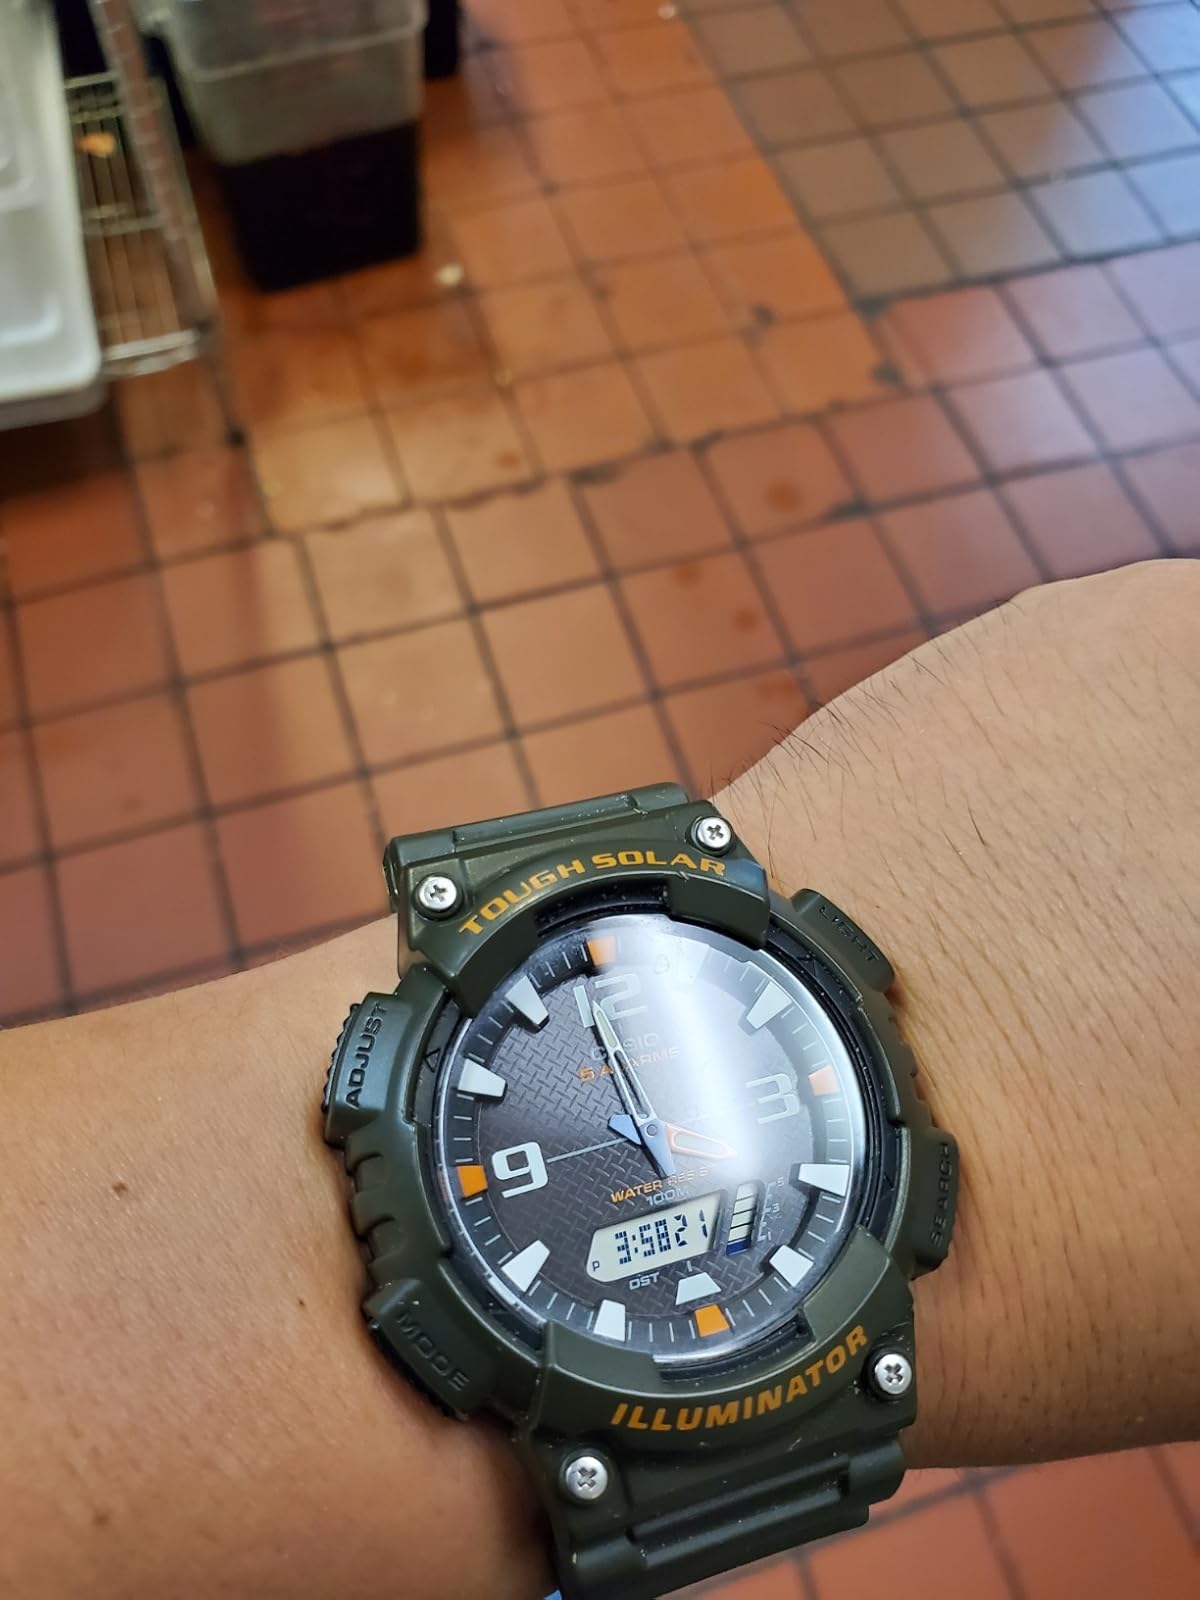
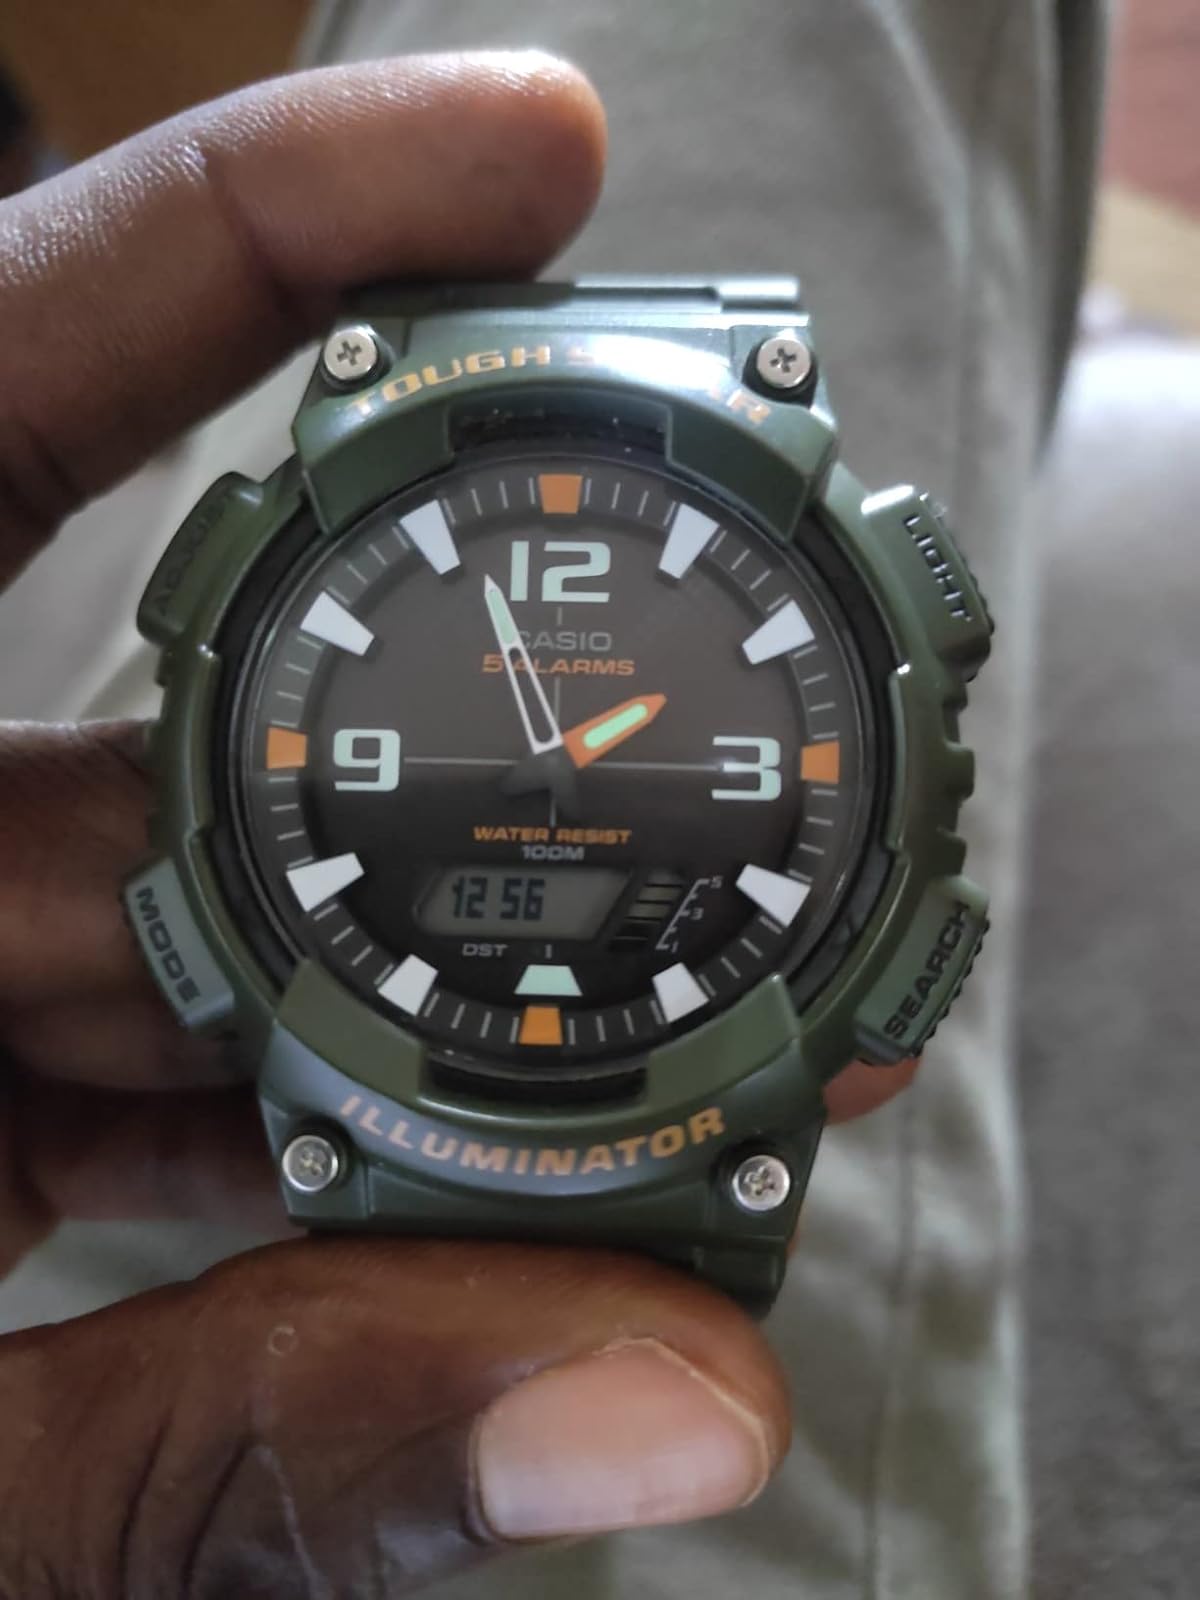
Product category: accessories_watch
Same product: yes